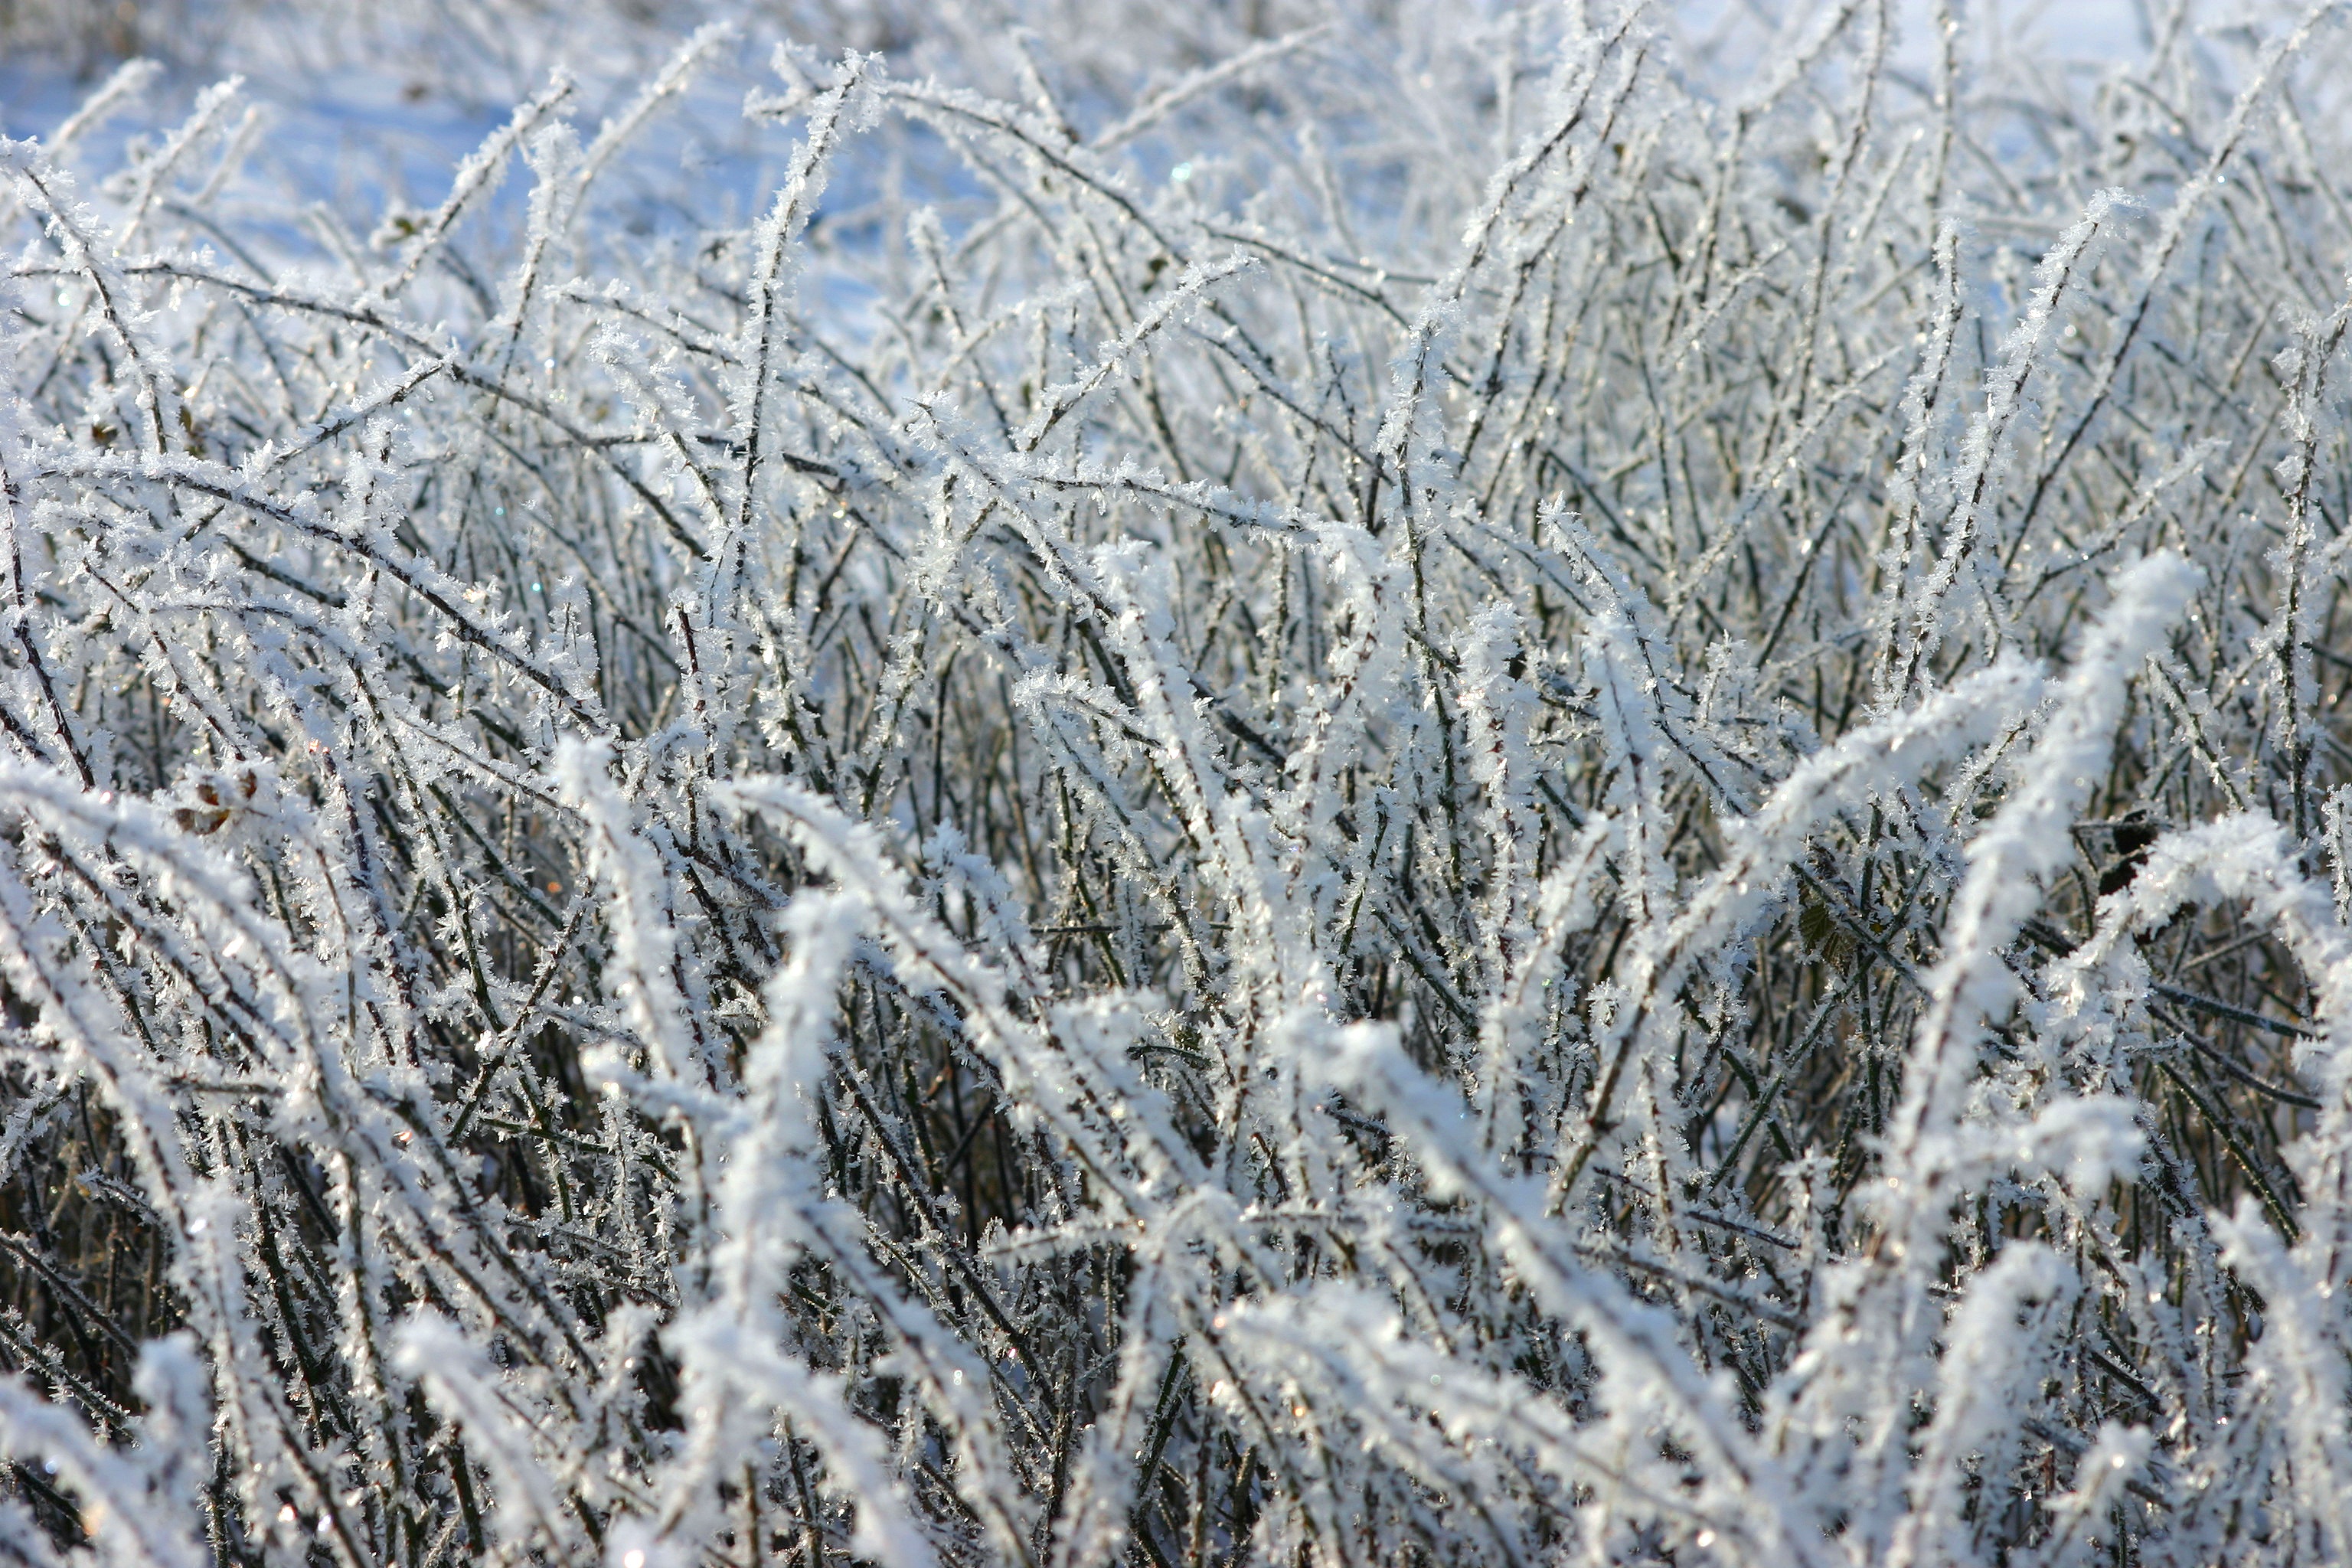
tree, grass, branch, snow, cold, winter, frost, ice, weather, frozen, season, spruce, icy, hoarfrost, freezing, grass family